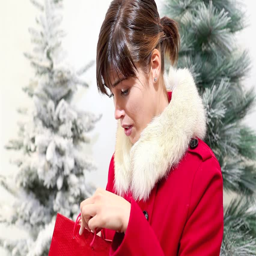
christmas woman opens bag with gift and surprised smiles , with trees in the background